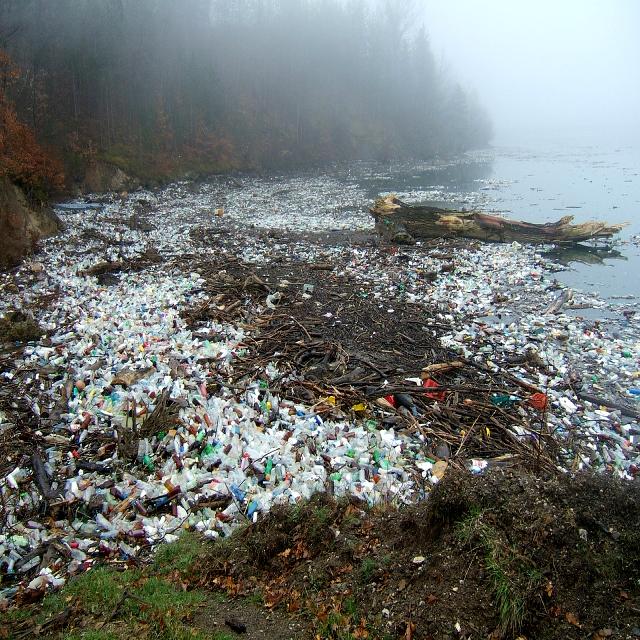
Label: Garbage